Xiguan

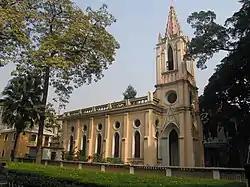
Church of Our Lady of Lourdes (Catholic church) on Shamian Island

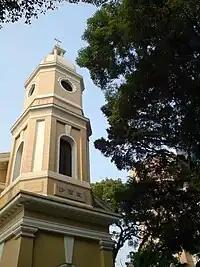
Christ Church Shamian (Protestant church)

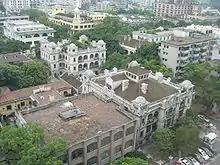
Architectural complex on Shamian Island

Xiguan Residences, which used to be the residences of wealthy businessmen, are the typical representative of vernacular dwellings in Xiguan.